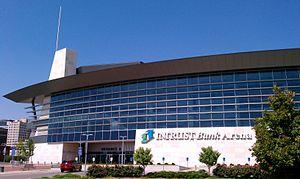
L'Intrust Bank Arena est une salle omnisports située à Wichita, dans l'État du Kansas aux États-Unis.